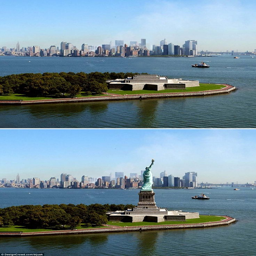
the statue of liberty draws boats of tourists every day , but without the iconic lady looks nothing special